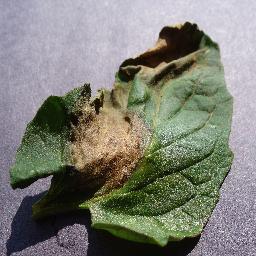
Label: Tomato___Late_blight